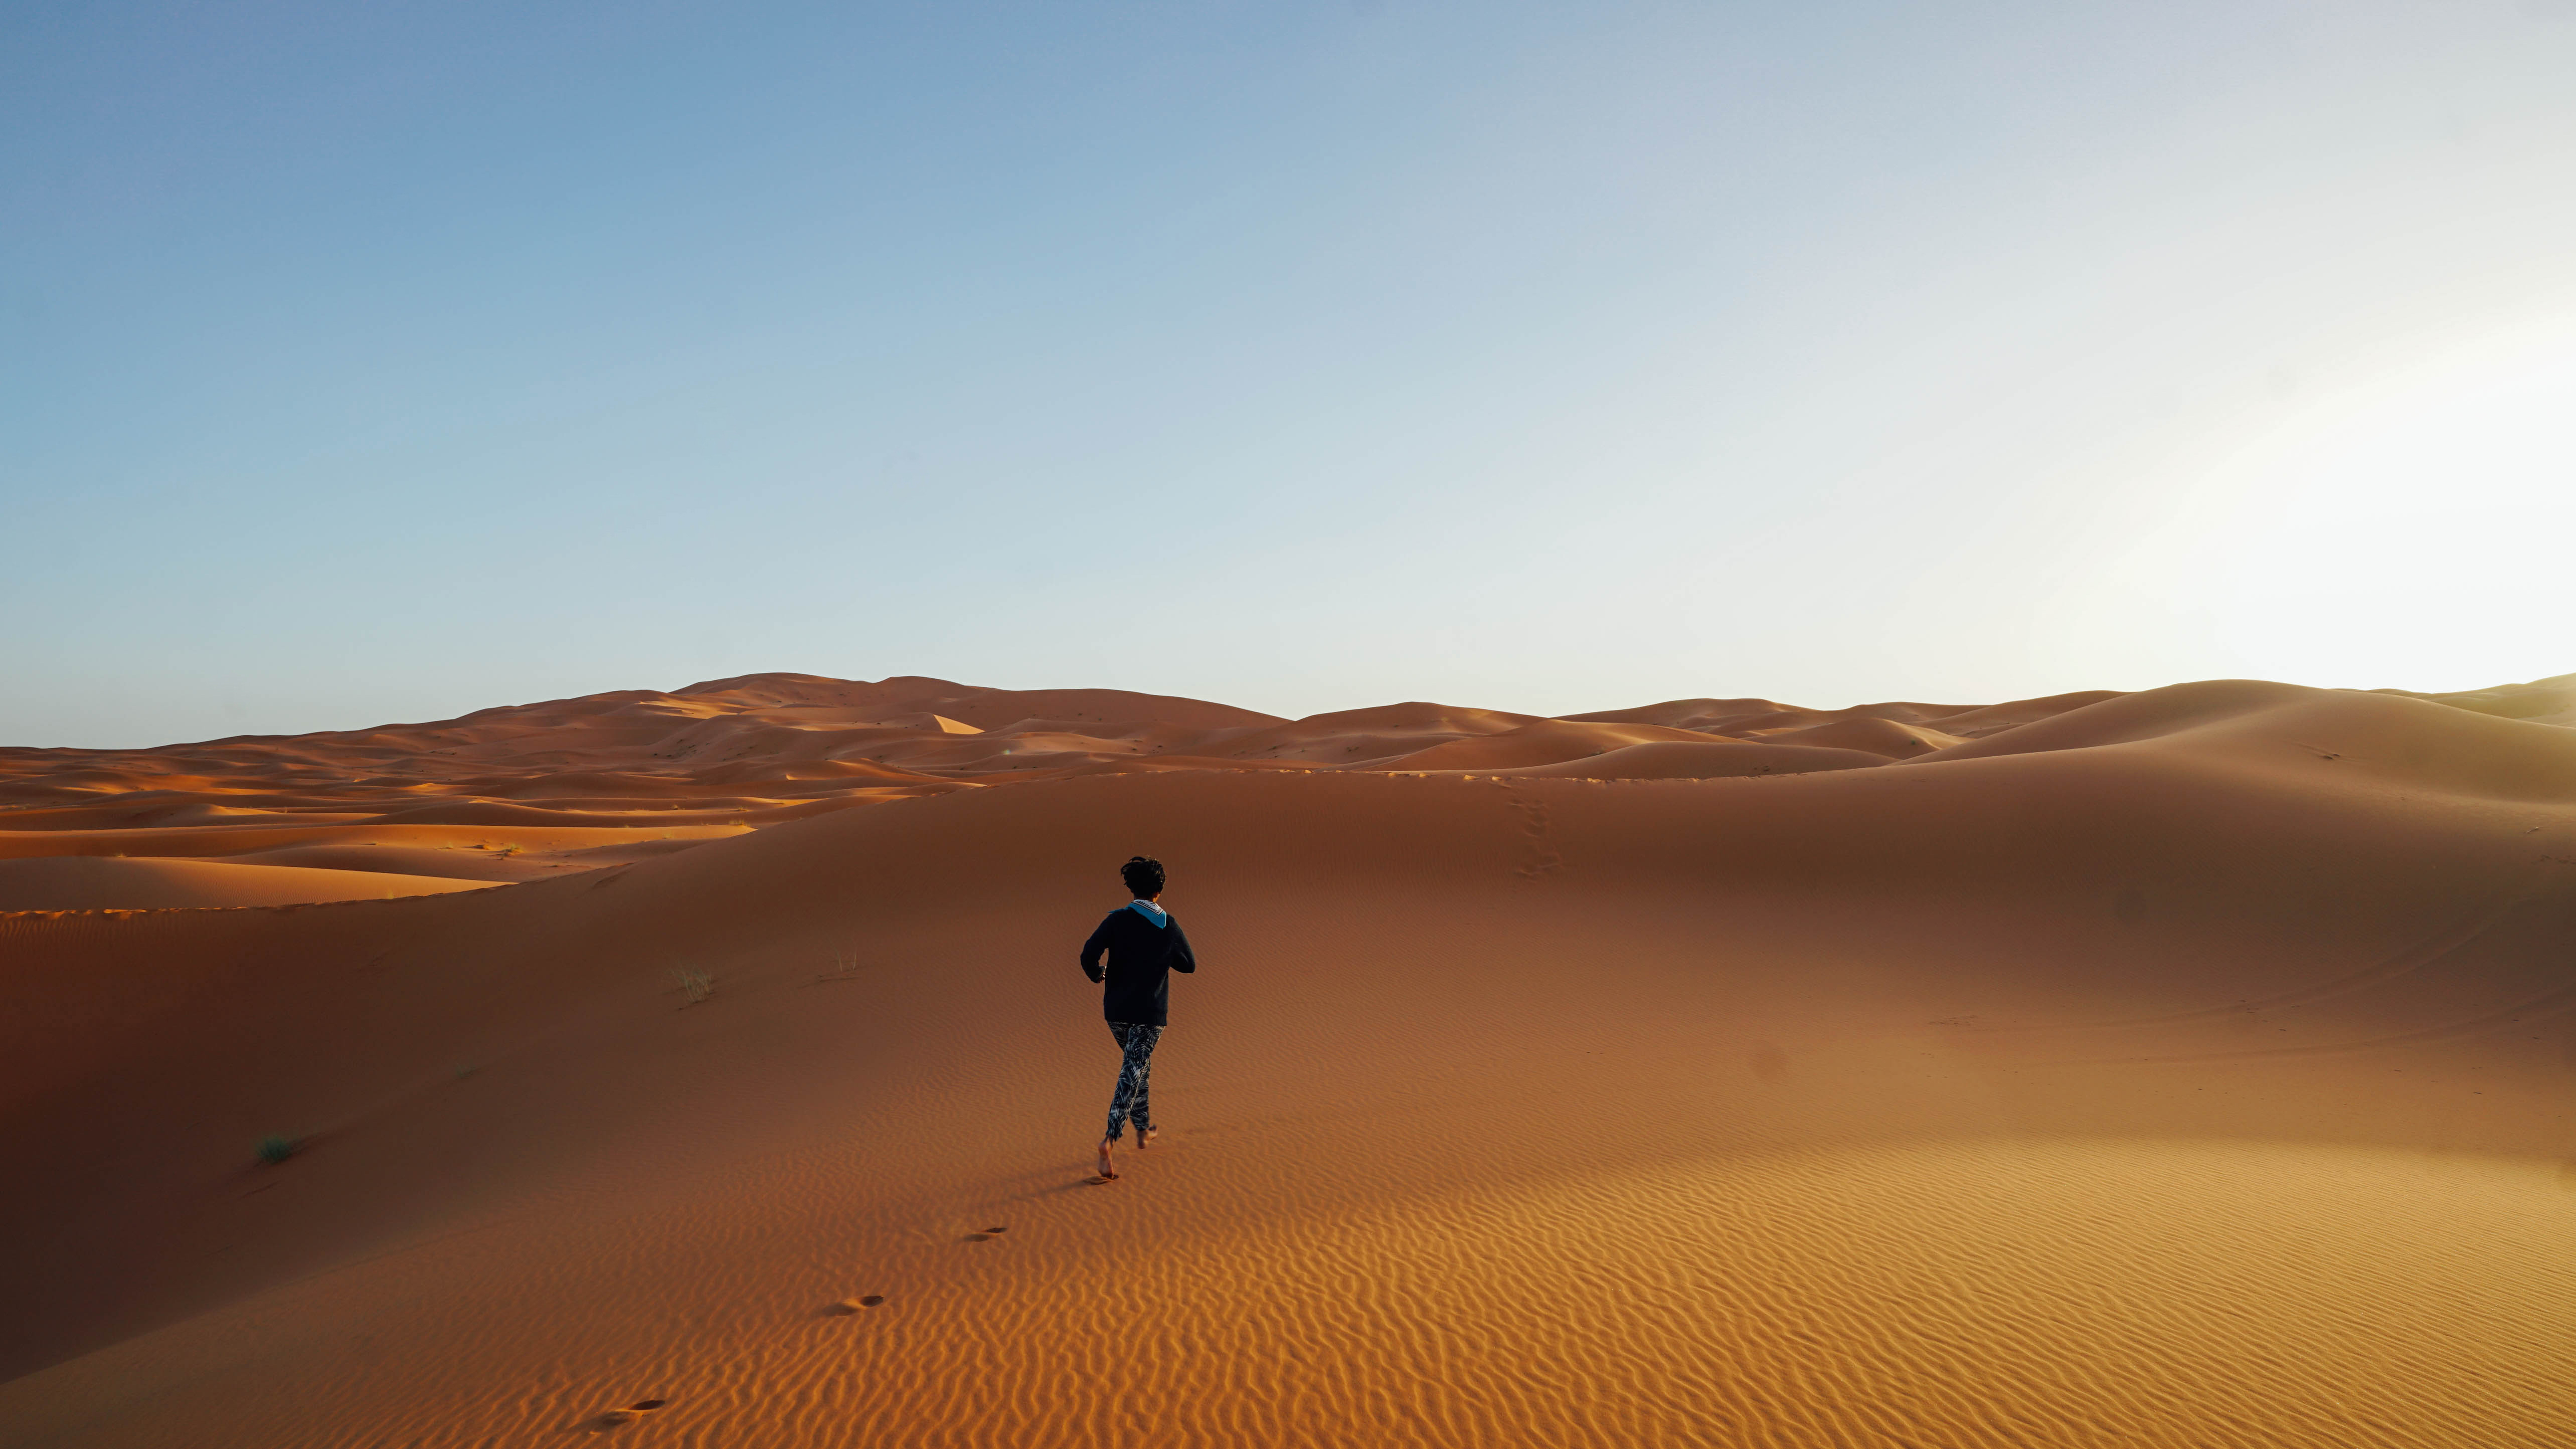
landscape, sand, desert, dune, grassland, plateau, habitat, sahara, wadi, landform, erg, natural environment, geographical feature, aeolian landform